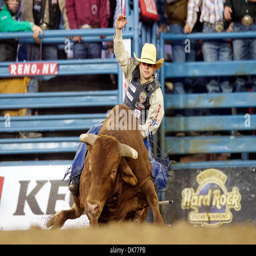
rides 716 at the event